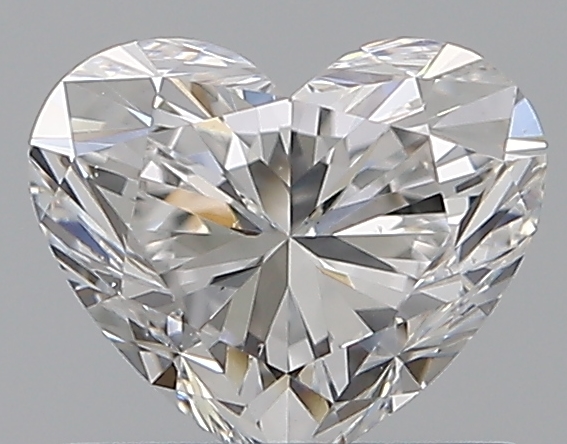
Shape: heart
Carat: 0.7
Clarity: VS2
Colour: E
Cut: EX
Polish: EX
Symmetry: EX
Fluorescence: N
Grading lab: GIA
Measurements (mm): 5.17 x 6.13 x 3.63